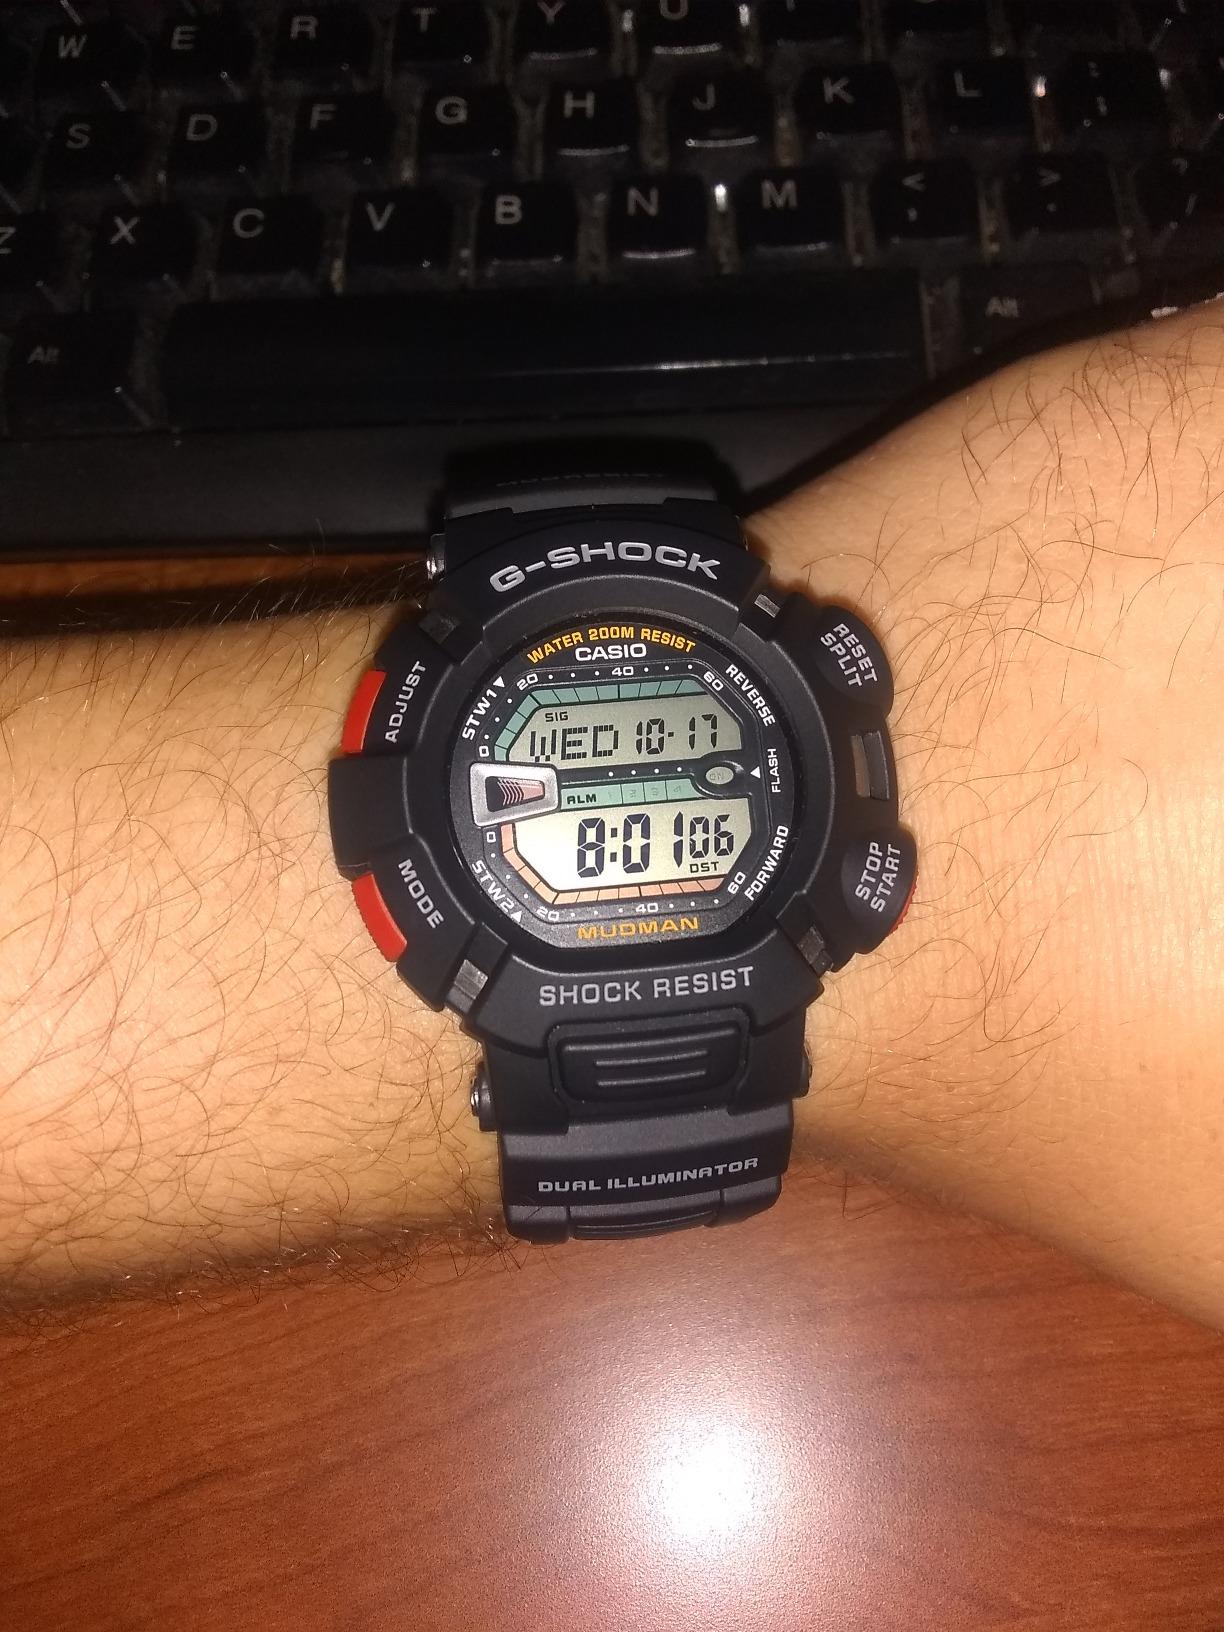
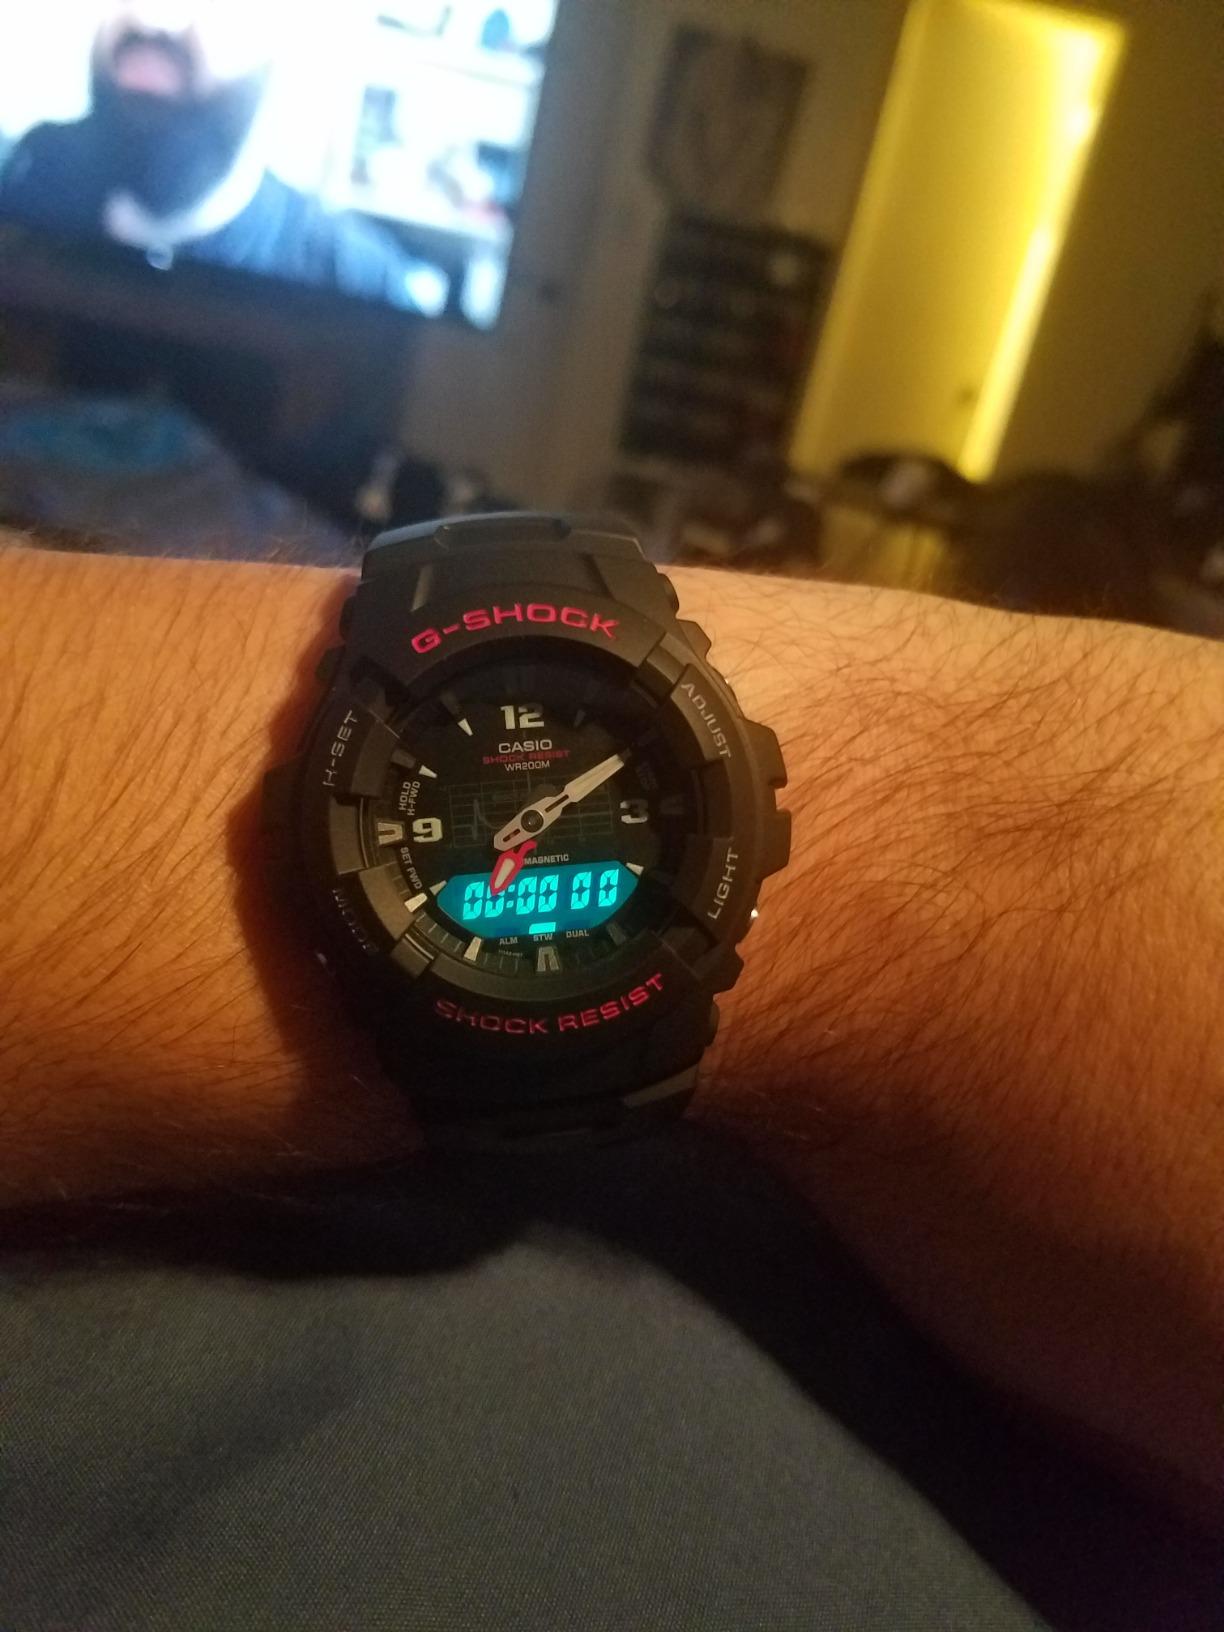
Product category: accessories_watch
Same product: no